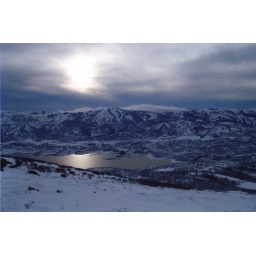
lake in dv sun mountains